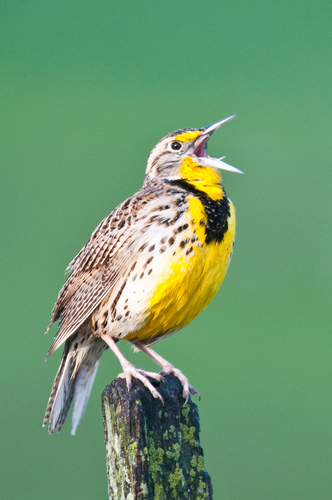
the bird's thighs are tan colored while its body is a bright yellow.
a medium sized bird with a black and yellow breast and multicolored wingsa yellow breasted bird, with brown and white feathers and small black eyes.
this bird has a bright yellow breast, a long pointy bill and variegated wingbars.
this interesting bird has a yellow feathers on its face, neck and belly and a pointed beak.
this bird is yellow with white and has a long, pointy beak.
this particular bird has a yellow belly and brown breasts and white bill
this beige bird has brown spots and its superciliary, throat, breast and belly are bright yellow.
this bird is brown, white, yellow, and black in color, with a skinny beak.
this is a small bird, with a black throat, yellow belly, and a sharp bill.
Species: Western Meadowlark